Cadillac Seville

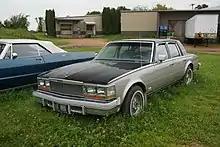
1978 Cadillac Seville Elegante

The Seville, introduced in May 1975 as an early 1976 model, was Cadillac's answer to the rising popularity of European luxury imports as Mercedes-Benz, Audi and BMW. GM planners were becoming concerned that the division's once-vaunted image as the "standard of the world" was fading, especially among younger generations of car buyers.